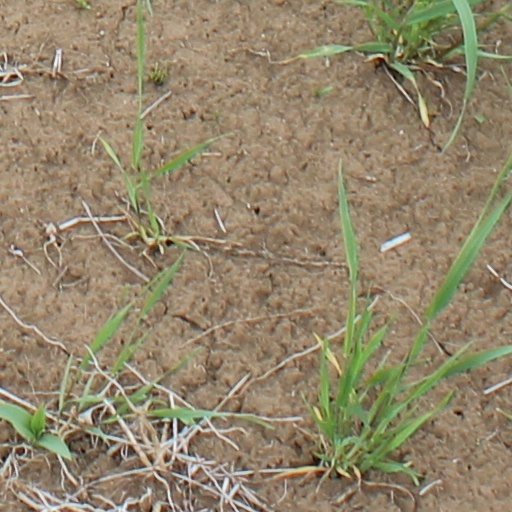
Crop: wheat